Subaru Impreza WRX STI

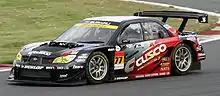
The Cusco Subaru Impreza in 2008.

The Singaporean, Indonesian, and Australian (all RHD countries) markets received the 2.5 liter Euro-spec version instead of the J-spec version, producing and of torque. Some of Impreza WRX STI's sold in Indonesia are the 2.0 liter JDM spec brought by the general importers before Subaru officially introduced the 2.5 liter model. In Australia the regular WRX STI is sold alongside the WRX STI spec.R which comes with BBS wheels and Recaro seats.